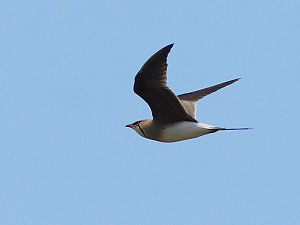
Braksvale-familien
Rødvinget braksvale Glareola pratincola
Braksvale-familien er en familie af fugle, der især er udbredt i Afrika, det sydlige Europa og Asien, og en enkelt art findes desuden i Australien. Familien tæller globalt 17 arter fordelt på 4 slægter.